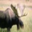
Label: deer